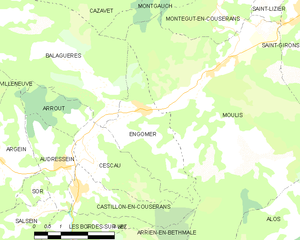
Carte des communes françaises: Engomer
Engomer est une commune française, située dans le département de l'Ariège en région Occitanie.